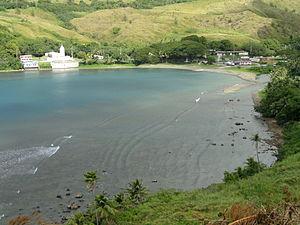
Umatac est l'une des dix-neuf villes du territoire des États-Unis de Guam.